Fort-12

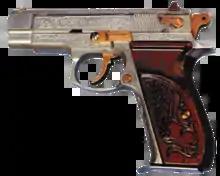
Fort-12N variant

Designed for the Ukrainian law enforcement, the Fort-14 has a longer barrel and larger magazine than the Fort-12.